Minsterley branch line

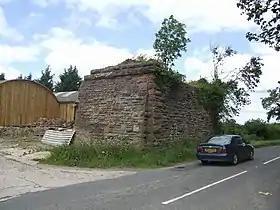
The remains of the bridge abutments which carried the Minsterley line from Cruckmeole Junction on the Cambrian Line

Much of the old trackbed has now been redeveloped though some rail infrastructure remains, such as bridge abutments. The Minsterley station site has been used as a meat processing factory. A large dairy-related factory also exists on either side of the old trackbed (just before the terminus) and the stationmaster's house has been converted to a private residence.